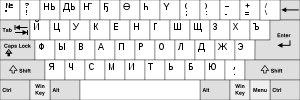
Le iakoute ou yakoute est une langue appartenant à la famille des langues turques. Il est parlé par les Iakoutes en Sibérie, plus précisément dans la République de Sakha, aussi appelée Iakoutie.